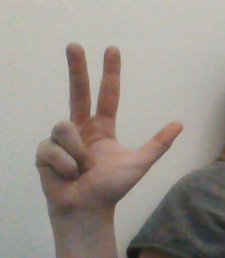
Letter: al